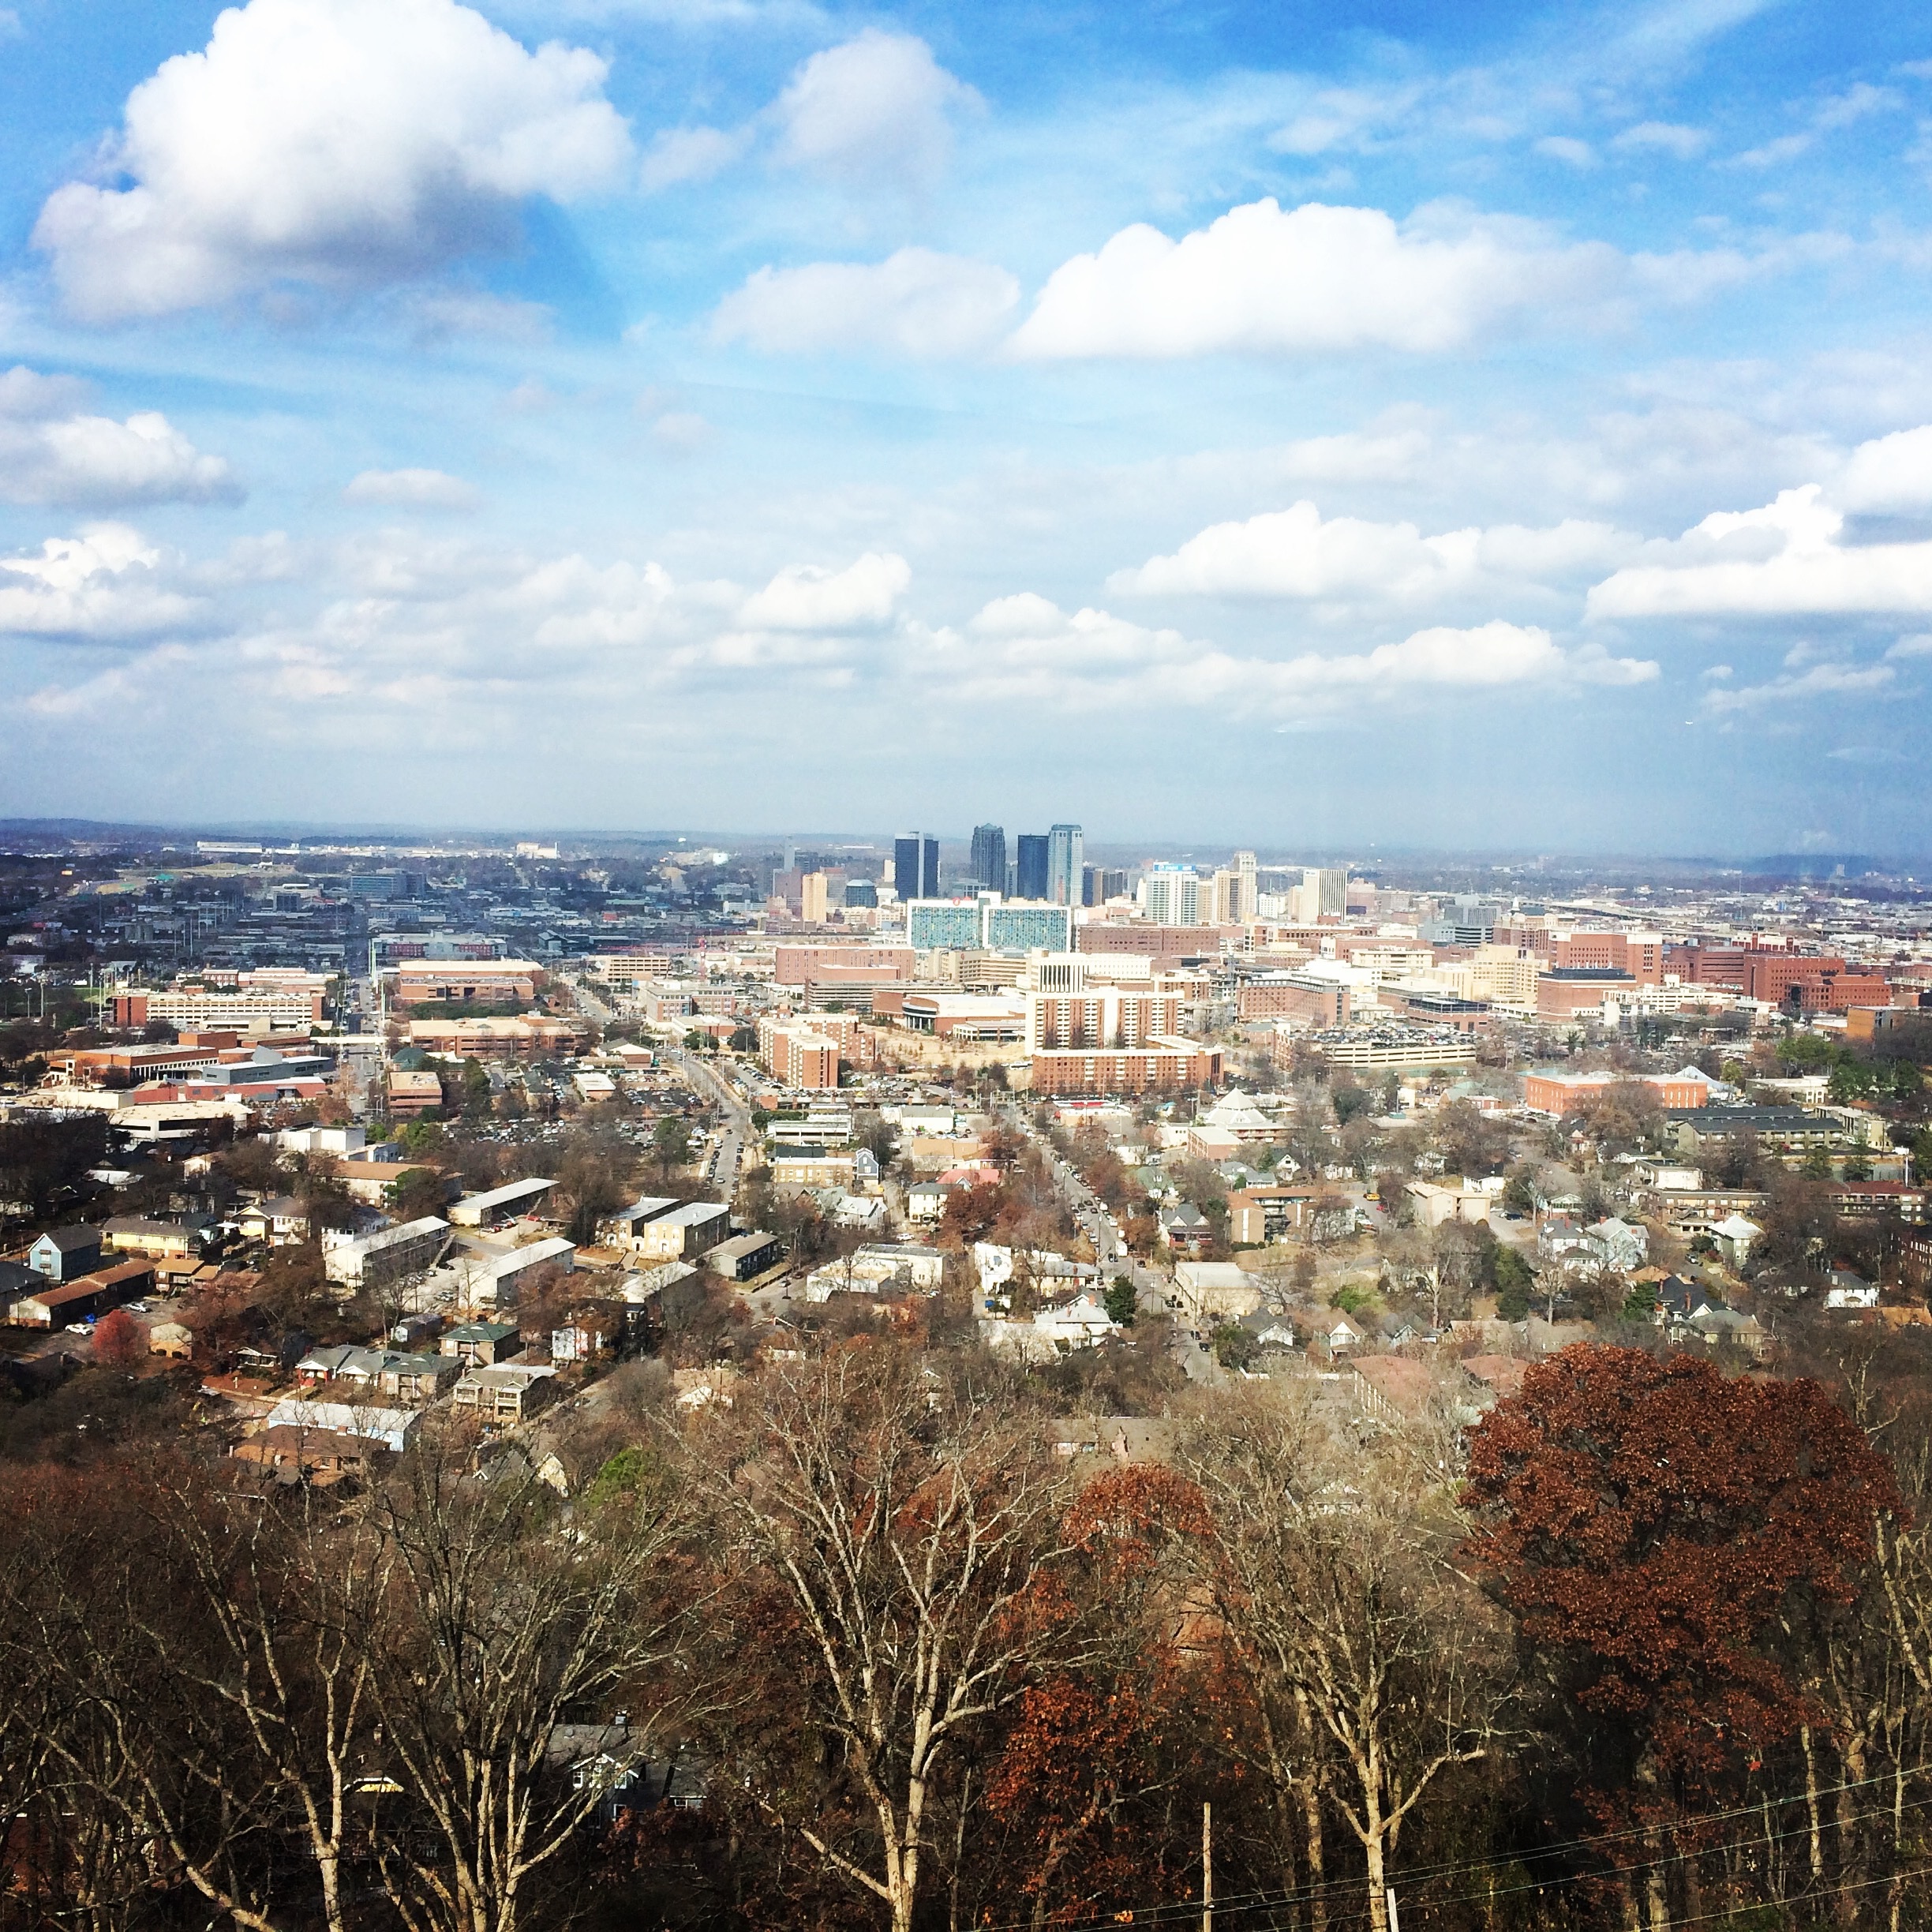
landscape, sea, coast, horizon, cloud, sky, skyline, hill, town, city, cityscape, panorama, downtown, aerial photography, urban area, residential area, human settlement